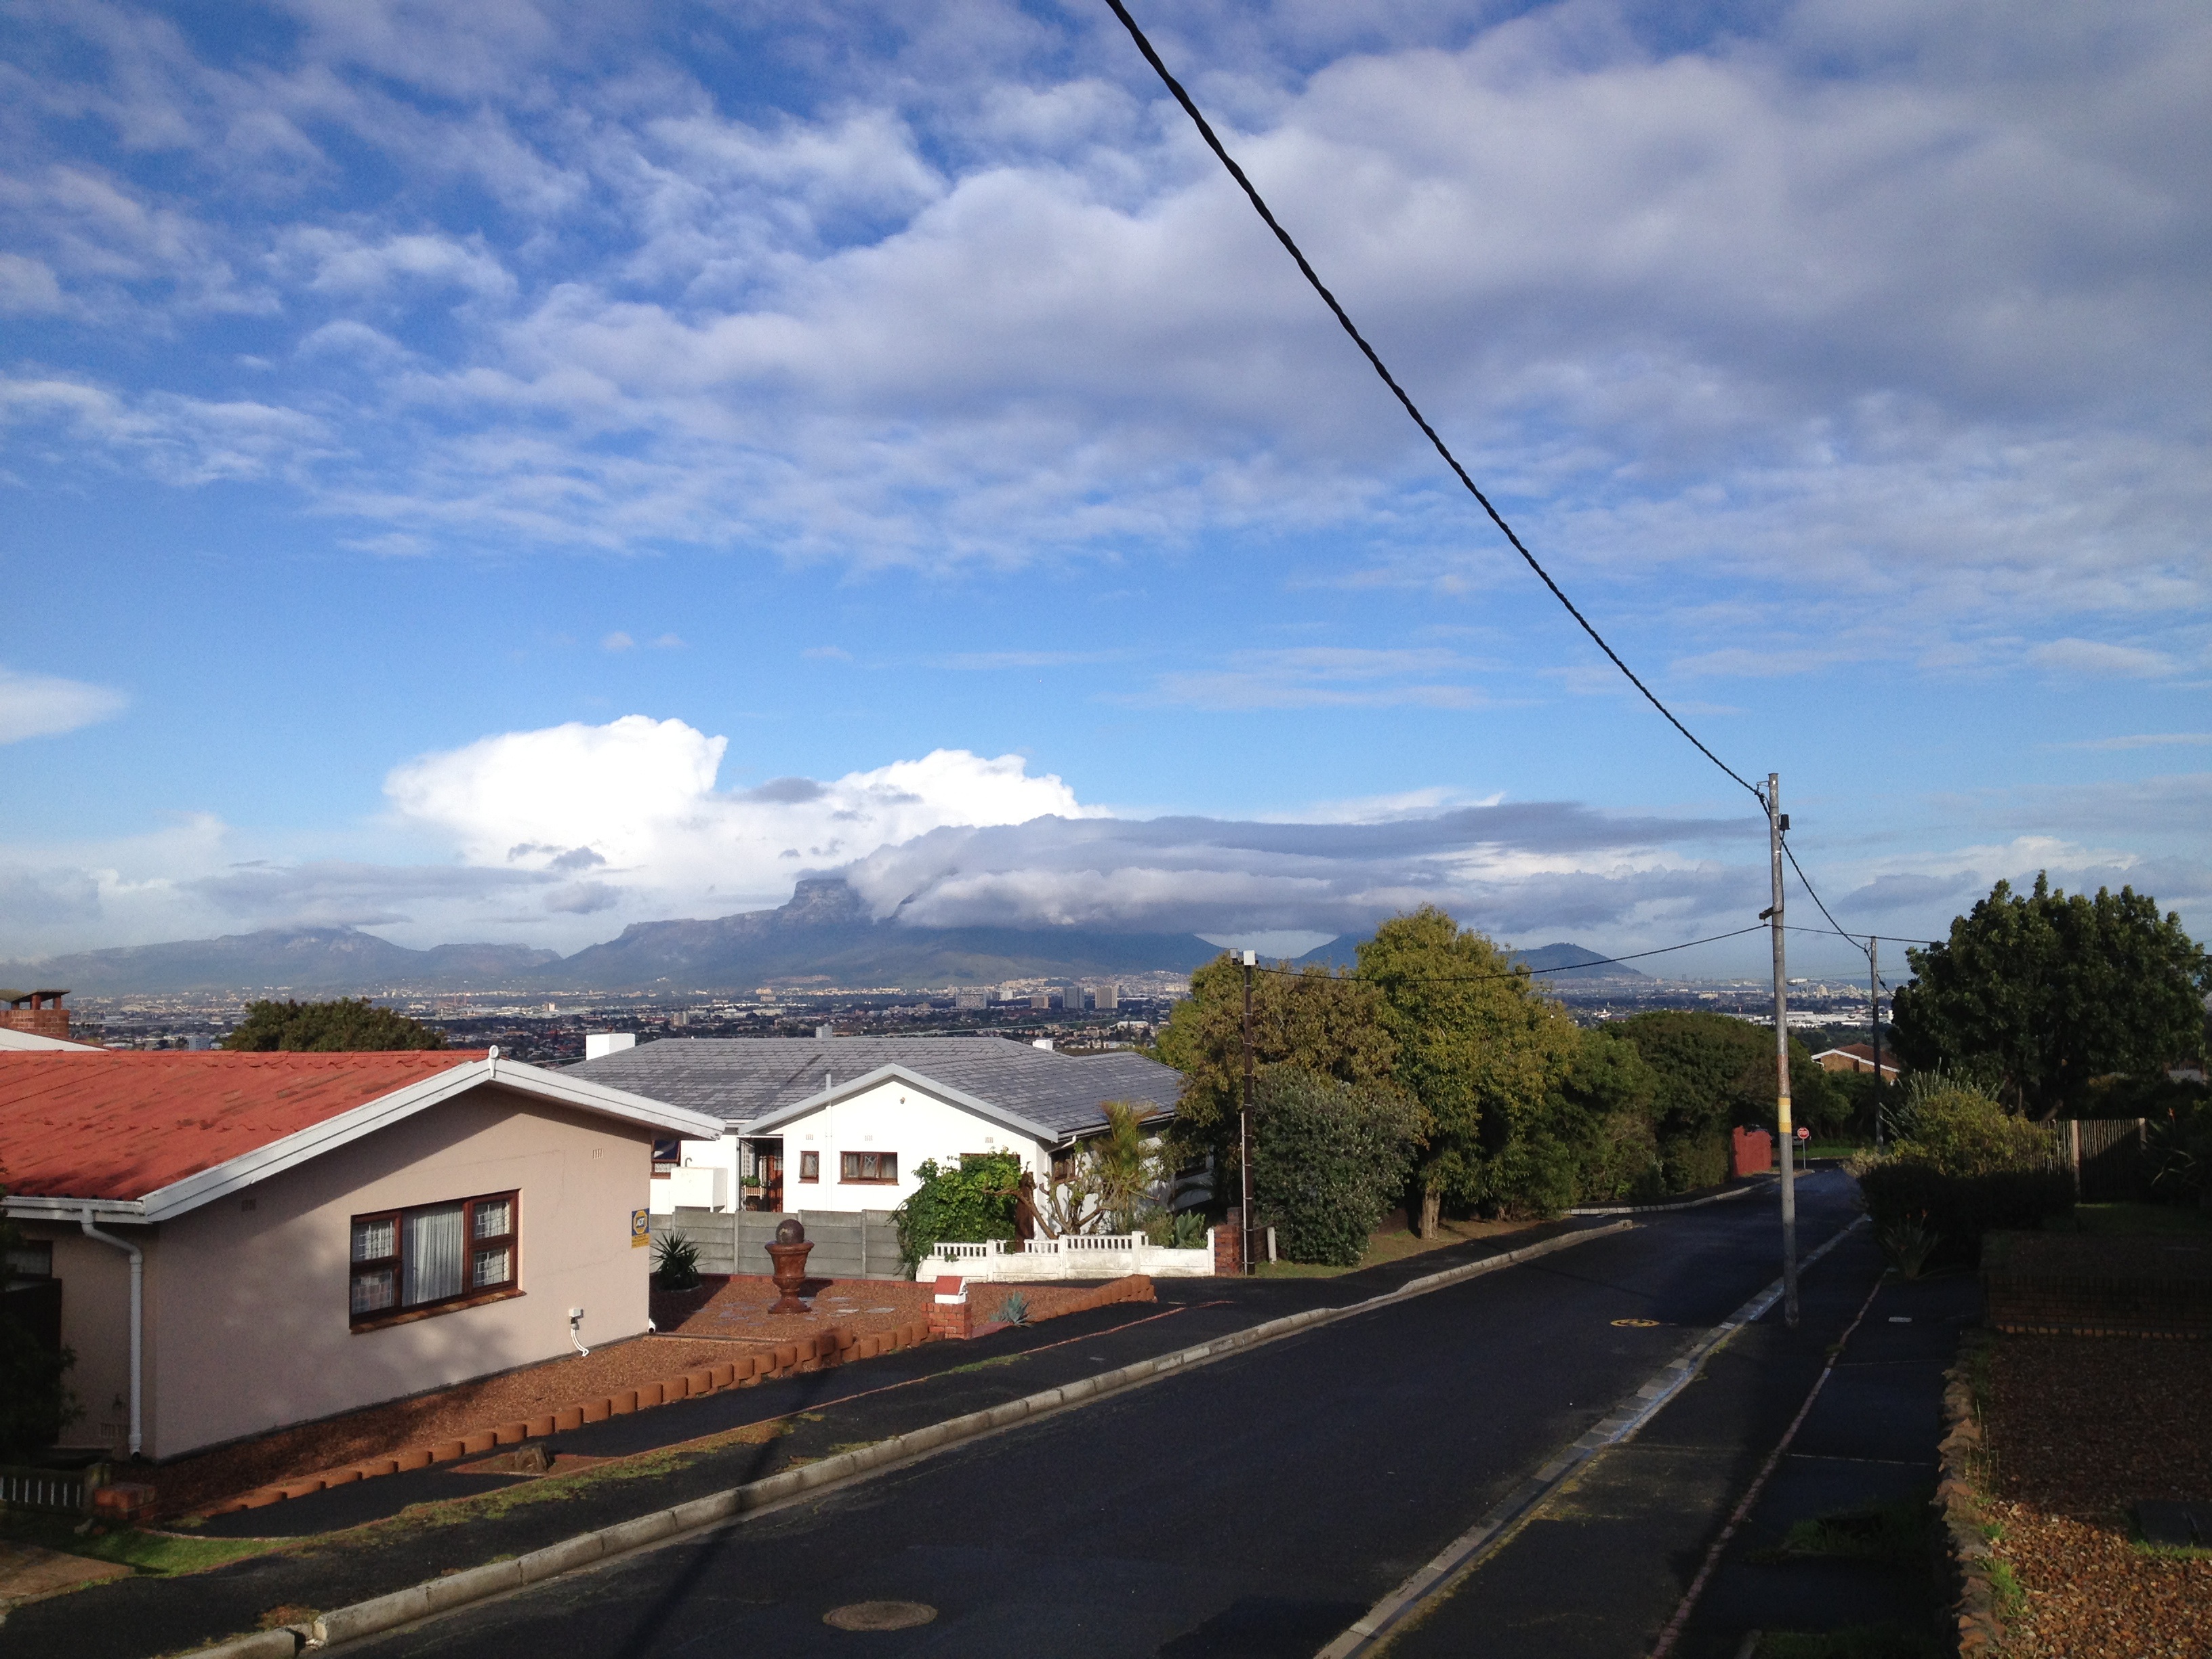
mountain, cloud, sky, road, house, town, highway, mountain range, vacation, suburb, road trip, infrastructure, rural area, residential area